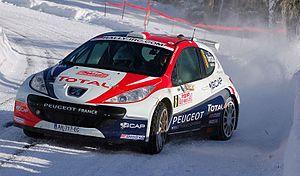
Rally Monte-Carlo 2010
Stéphane Sarrazin, né le 2 novembre 1975 à Alès, est un pilote automobile français.